Barry Goldwater Jr.

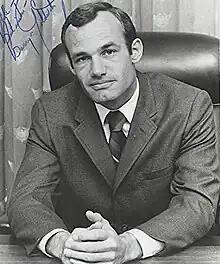
Goldwater during his tenure in Congress

California's 27th Congressional District opened up in January 1969 when Edwin Reinecke resigned to accept an appointment as lieutenant governor of California. The district at the time covered eastern Kern County and parts of northern Los Angeles County. In primaries for the following special election, Goldwater was nominated by the Republicans and John Van de Kamp was nominated by the Democrats. Goldwater won the special general 57%-43%, serving for the remainder of the 91st Congress, and was re-elected twice. He then was redistricted to the 20th District ahead of the 1974 election, and was elected to another four terms in that district.